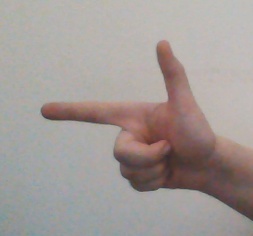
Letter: yaa